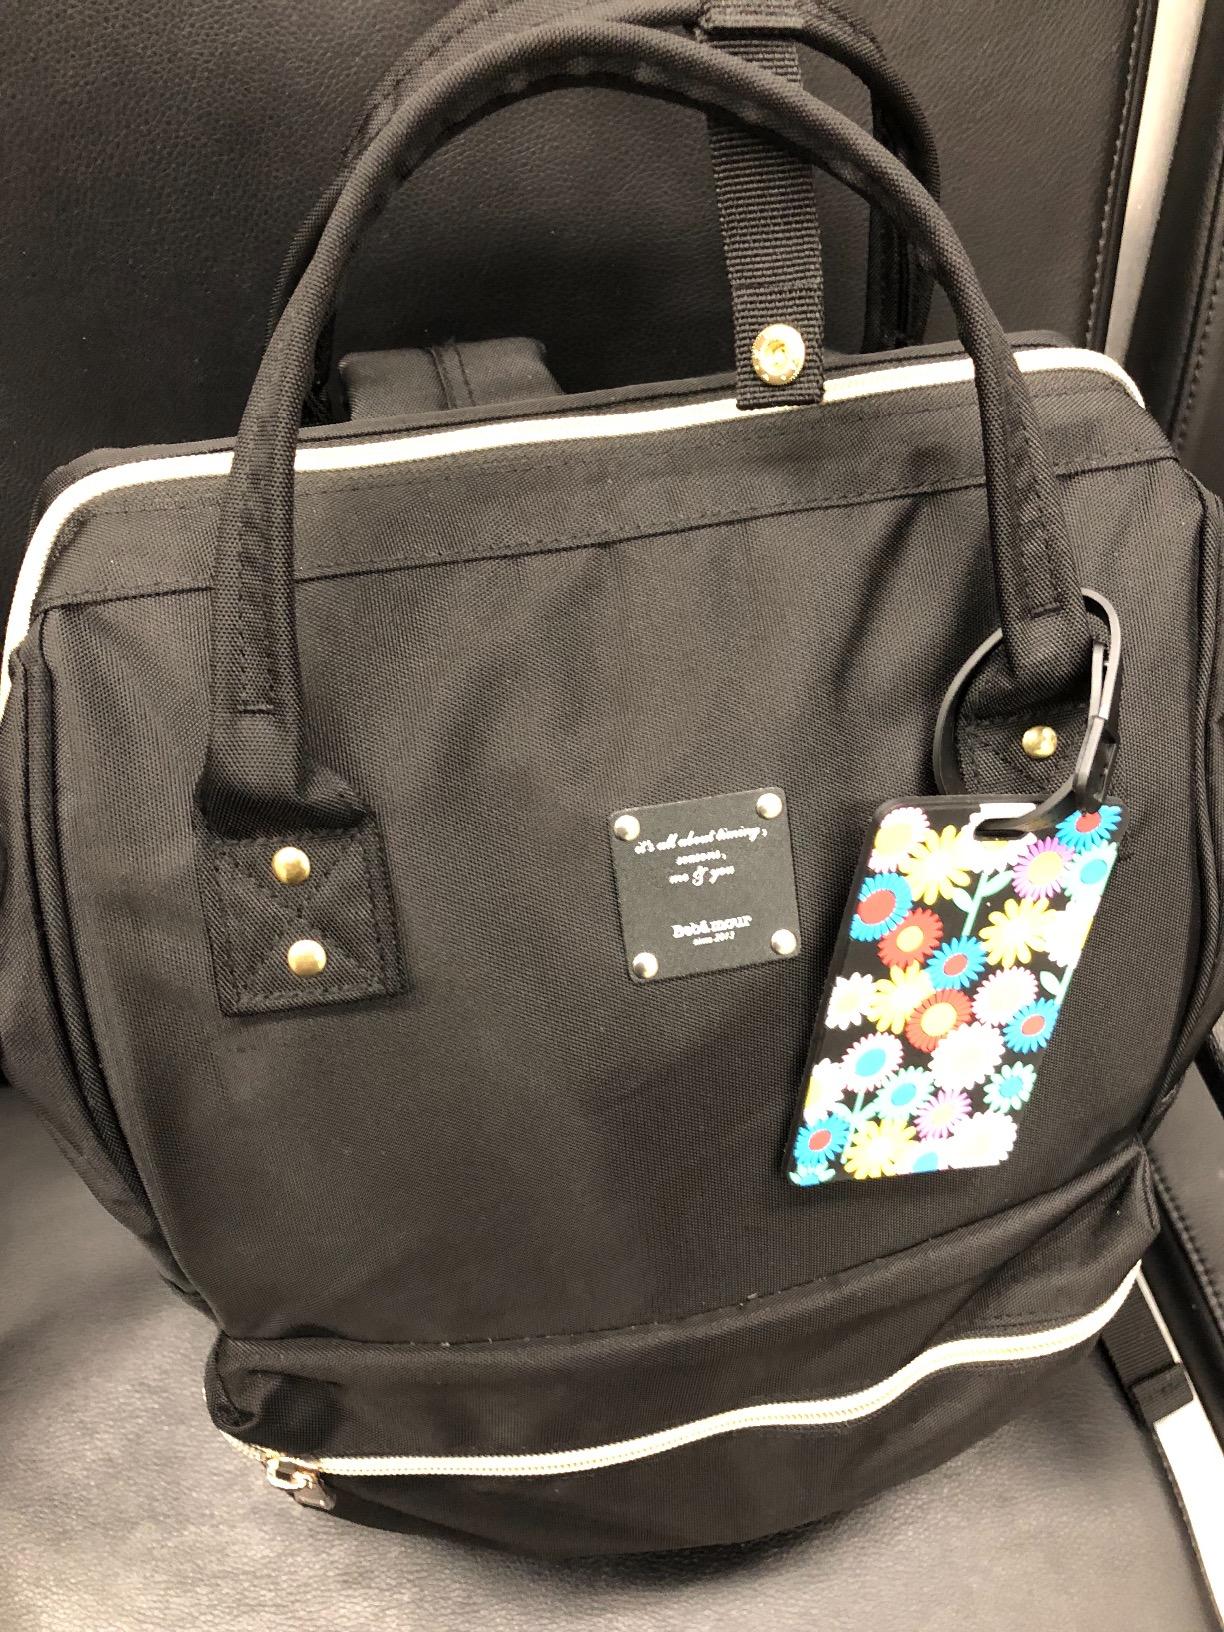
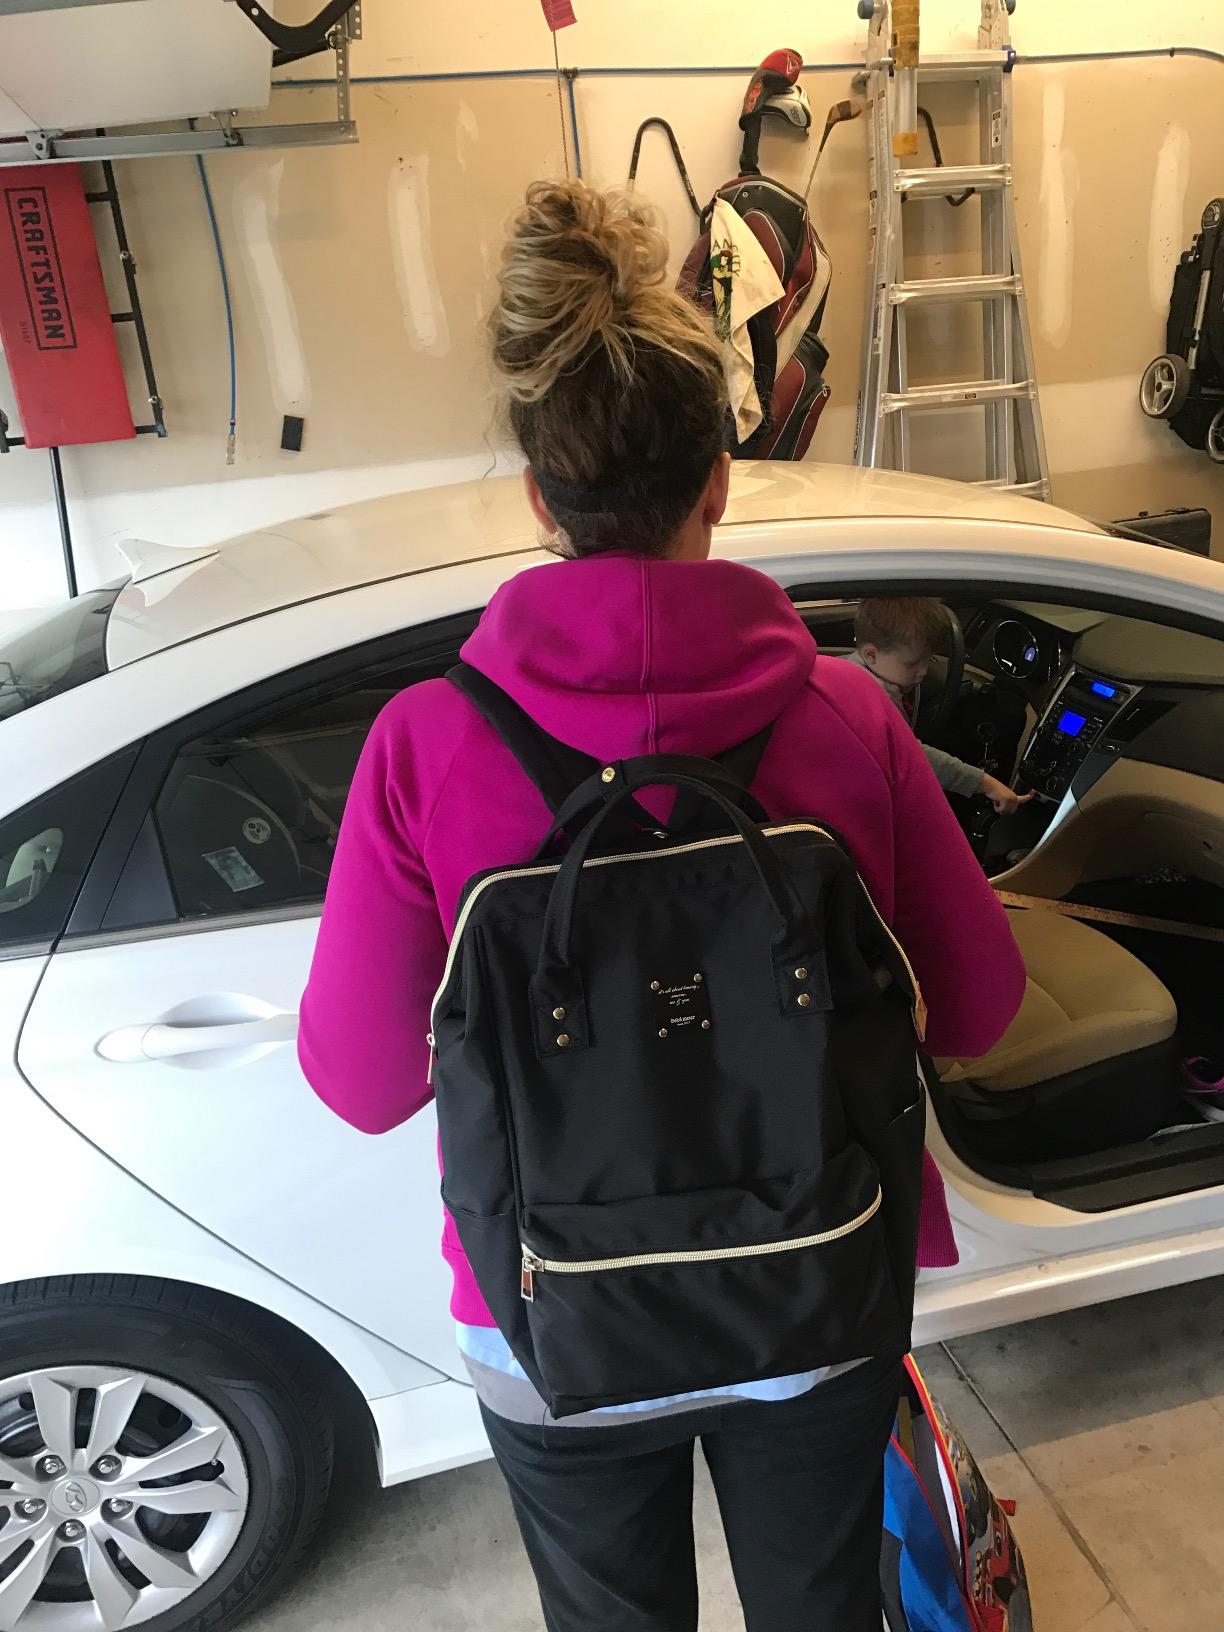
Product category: bag
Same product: yes